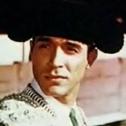
Age: 26